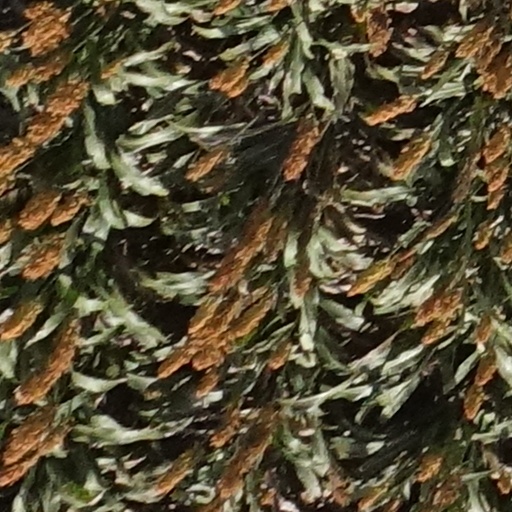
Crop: sorghum